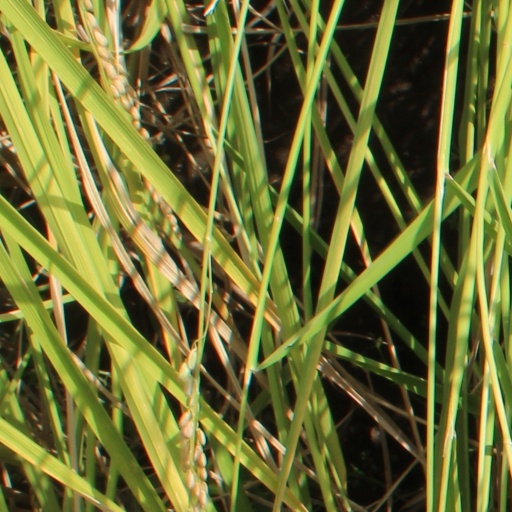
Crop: rice